Mid-Wales Railway

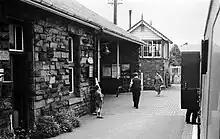
Rhayader railway station in 1962

After a number of false starts, a practicable route across Mid Wales gathered support in March 1859, when a meeting was held to further what became the Mid-Wales Railway. At that time it was described as "the Mid-Wales section of the Manchester, Liverpool, Swansea & Milford Haven Junction Railway". This went to Parliament, competing for approval with other schemes. It was passed, but in a much truncated form, with the title the Mid-Wales Railway, to construct a line from Llanidloes to Newbridge-on-Wye by way of Rhayader. At Llanidloes it would connect with the , and from there to the national railway network. The (22 & 23 Vict. c. lxiii) was passed on 1 August 1859; authorised capital was £150,000.